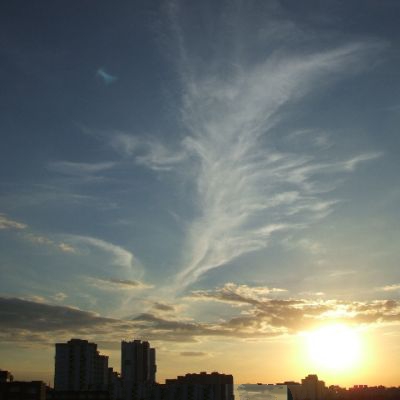
Cloud type: Cirrus (Ci)